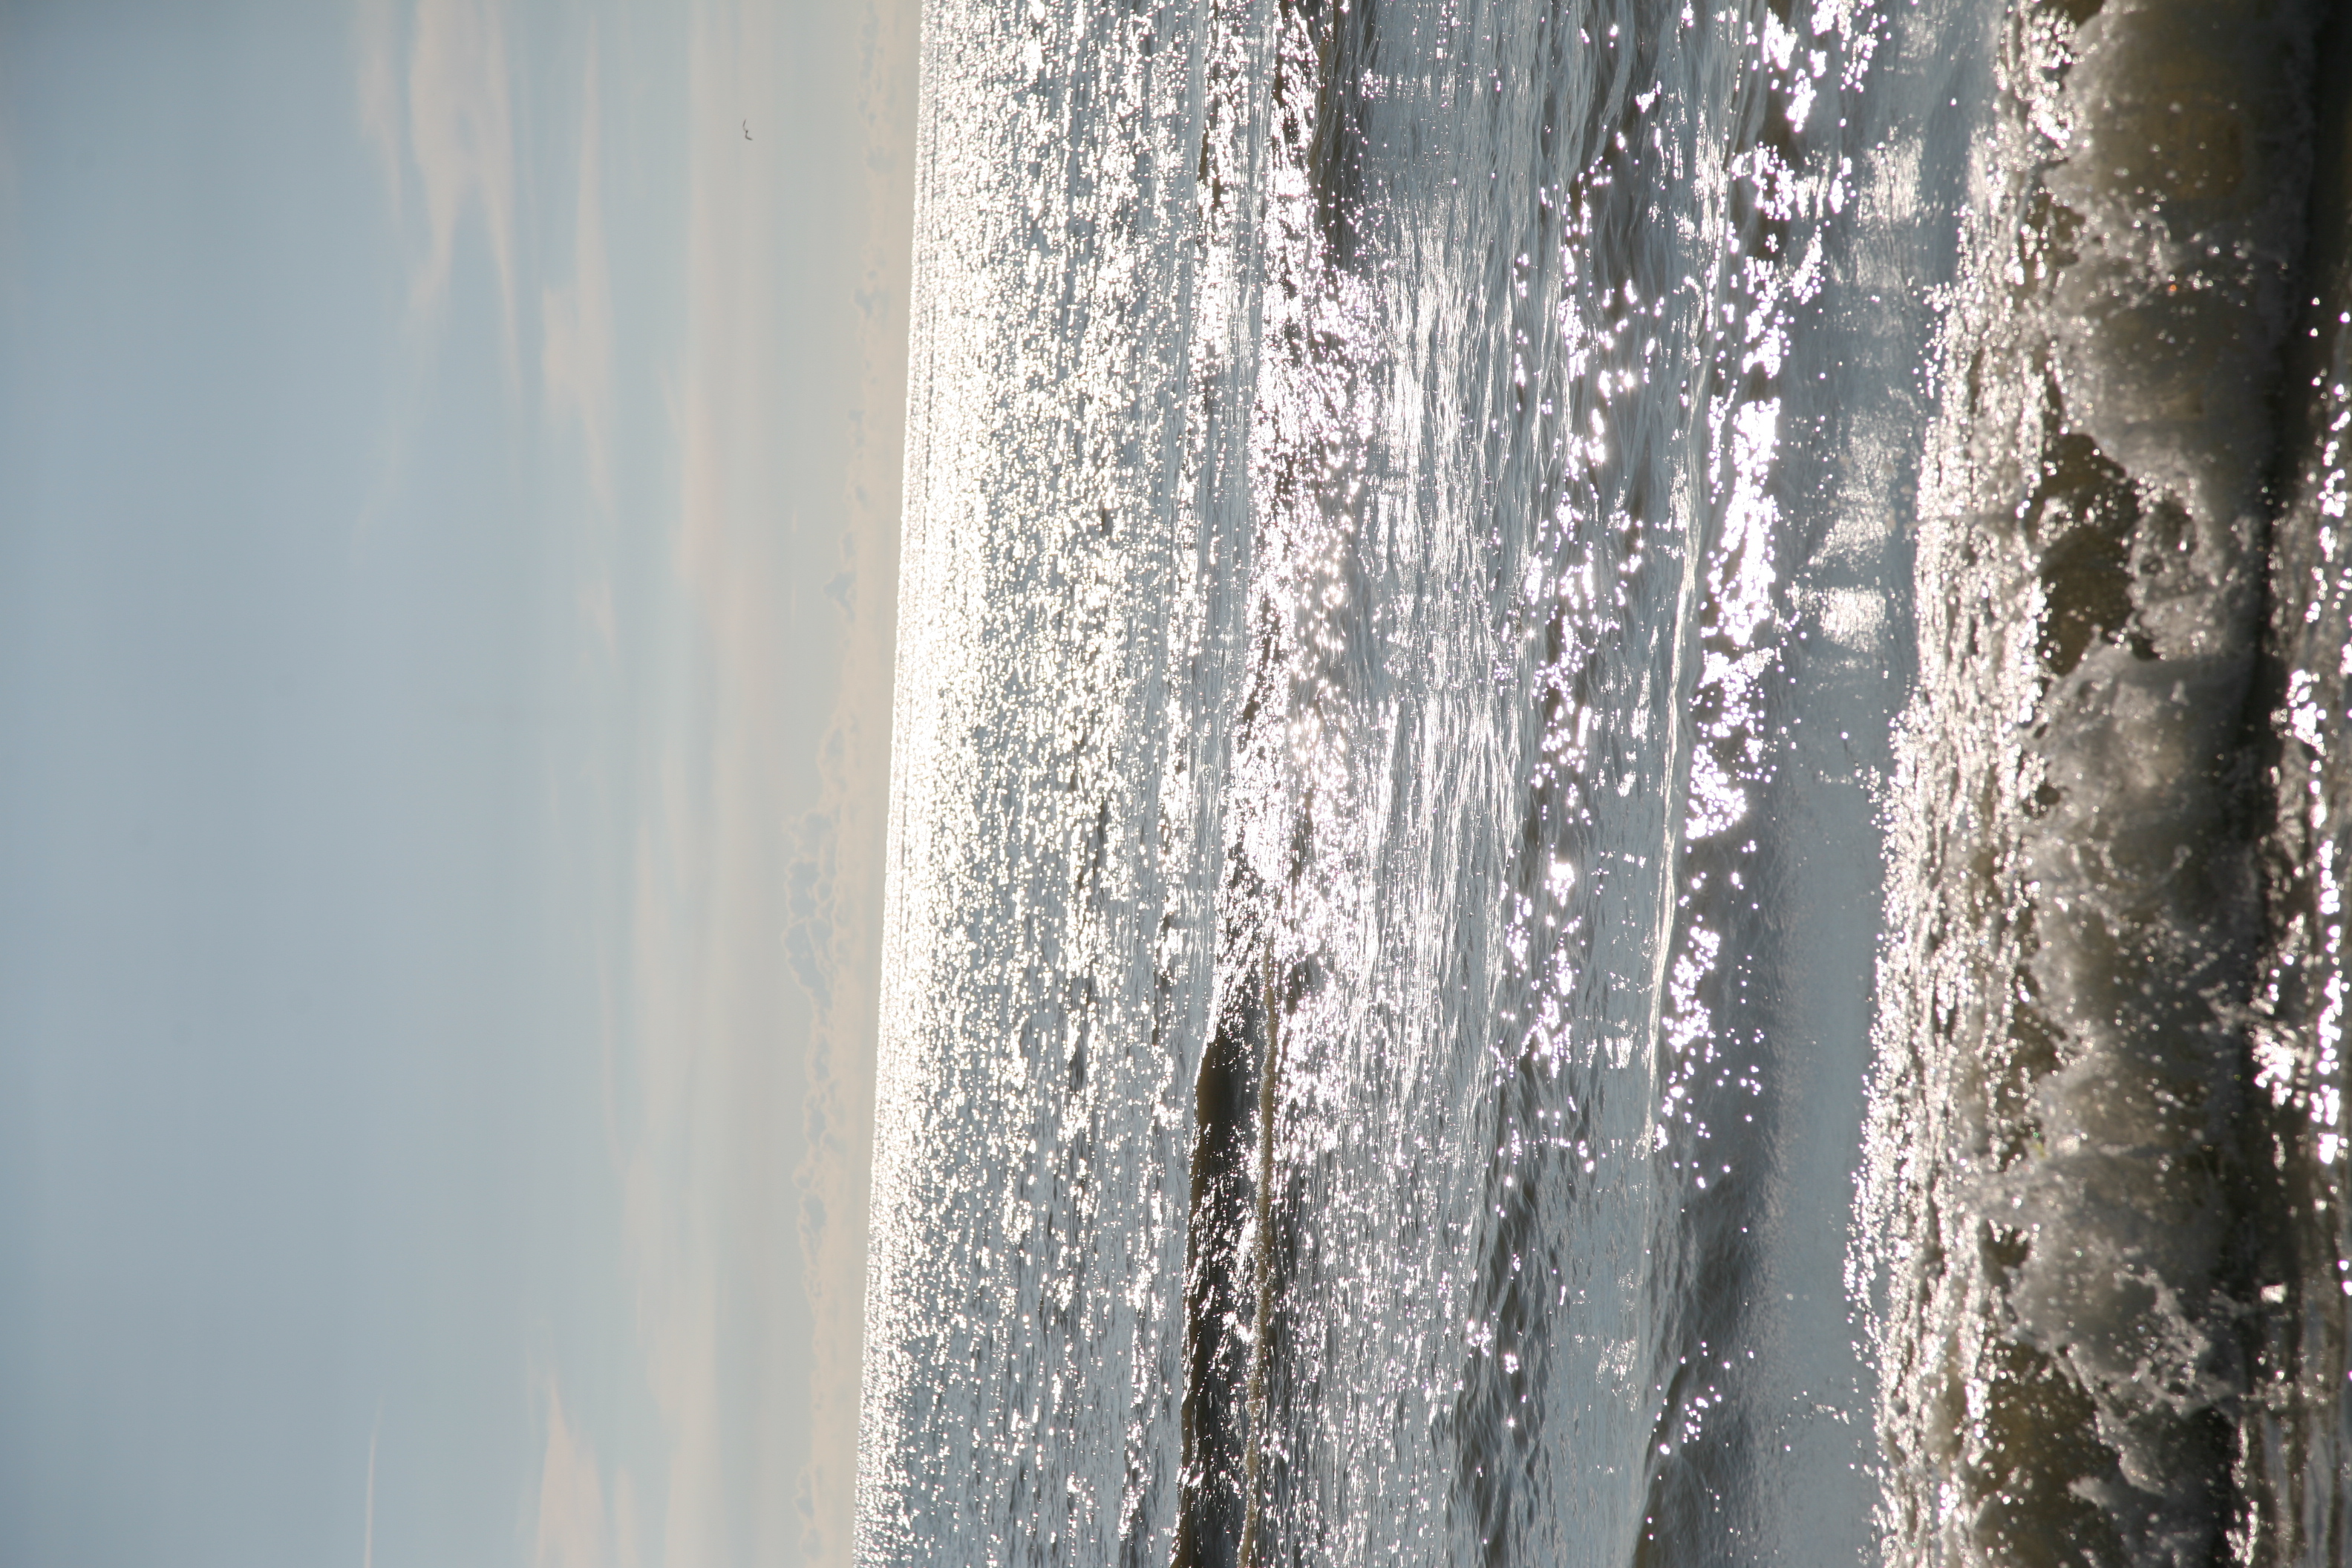
beach, sea, coast, water, sand, ocean, horizon, cloud, shore, wave, france, ice, bay, body of water, strand, mer, playa, 5d, channel, frankreich, vague, pasdecalais, cotedopale, stellaplage, manche, cucq, welle, seasideresort, seebad, stationbaln aire, mudflat, wind wave